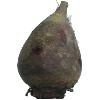
Label: Beetroot 1